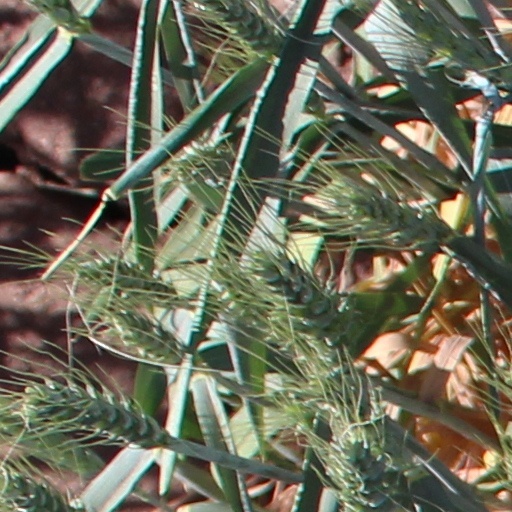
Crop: wheat